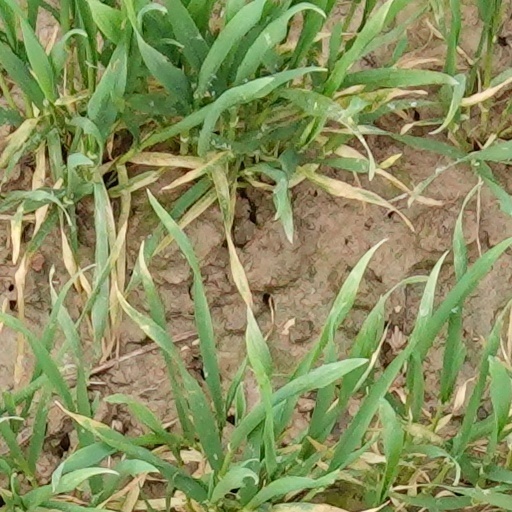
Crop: wheat